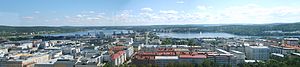
Jyväskylä
Udsigt over Jyväskylä
Jyväskylä er en by i det centrale Finland, med et indbyggertal på godt 133.000 mennesker. Byen ligger i Centralfinlands len, og er venskabsby med den danske by Esbjerg.